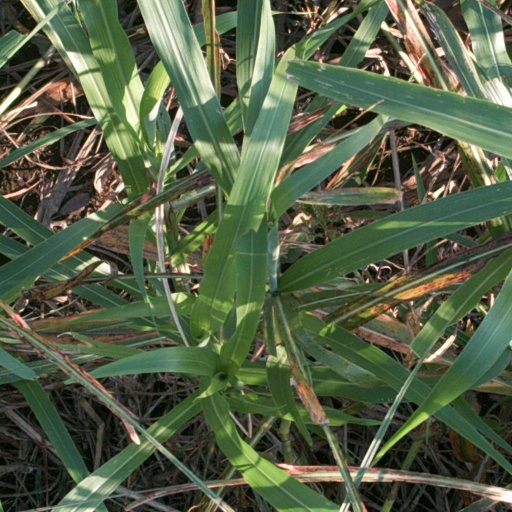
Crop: sorghum